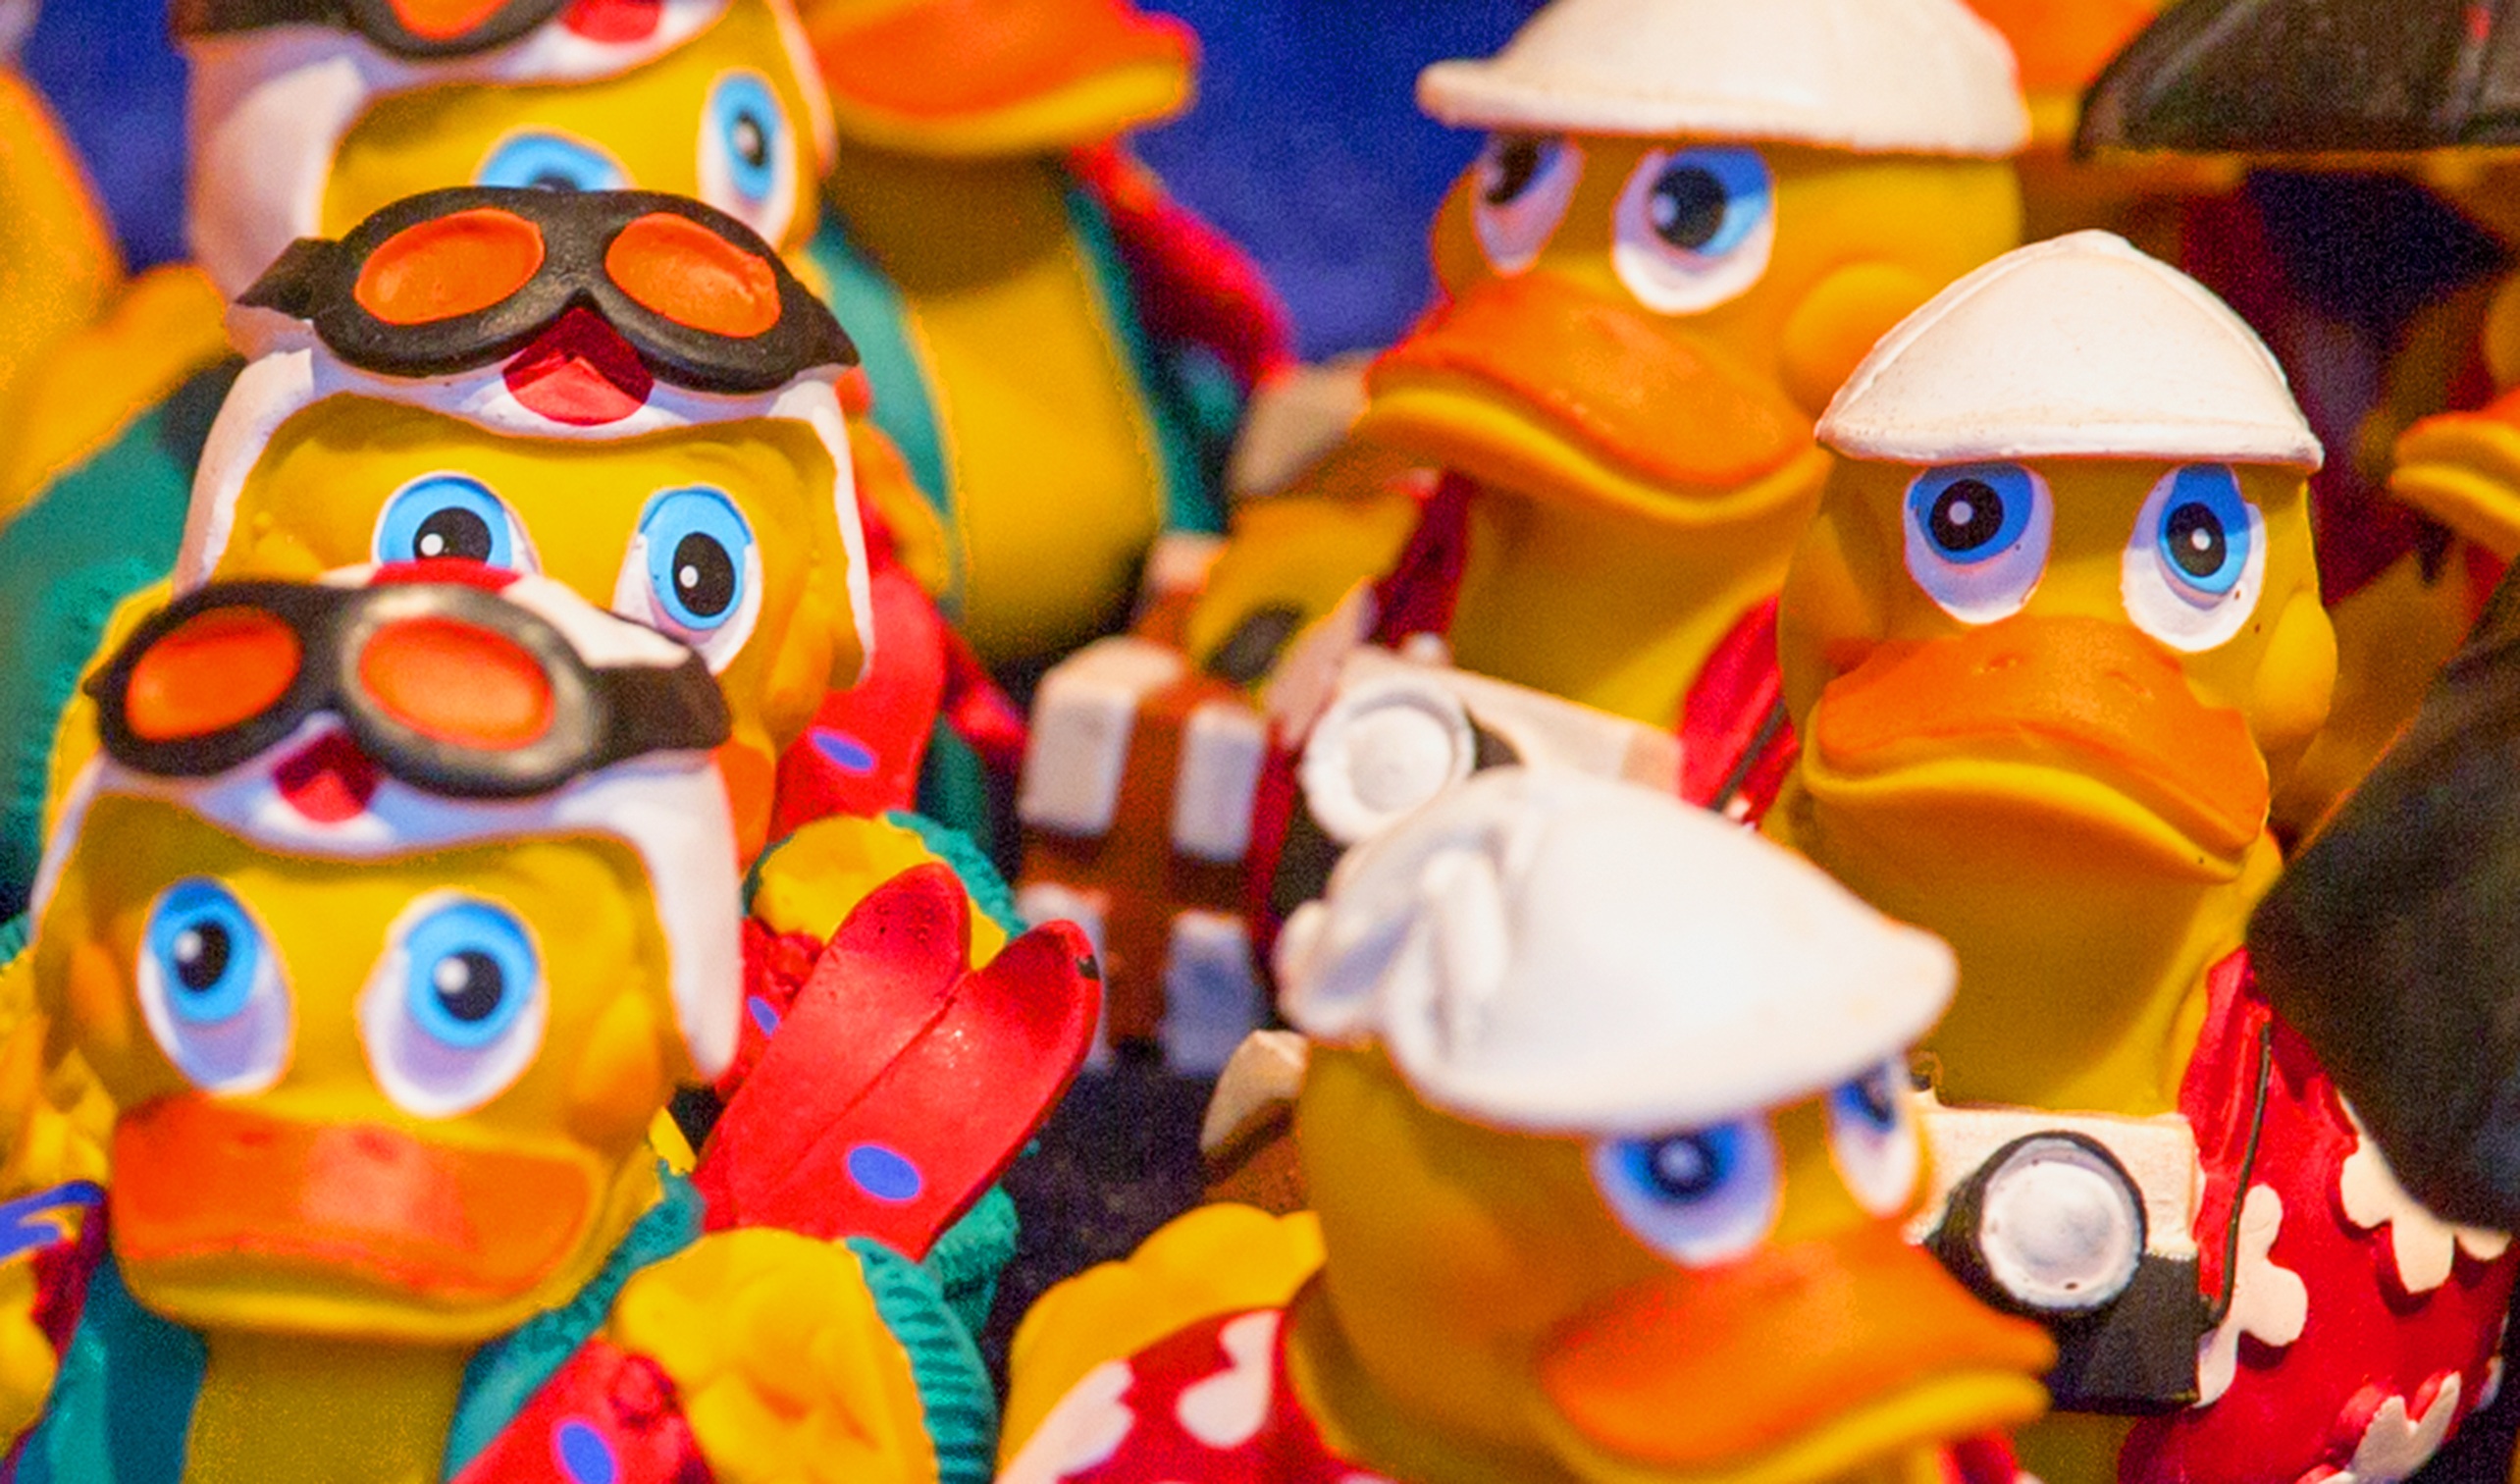
plastic, color, colorful, toy, eyes, fun, duck, toys, bath duck, rubber duck, fun bathing, quietscheente, toy duck, rubber duckies